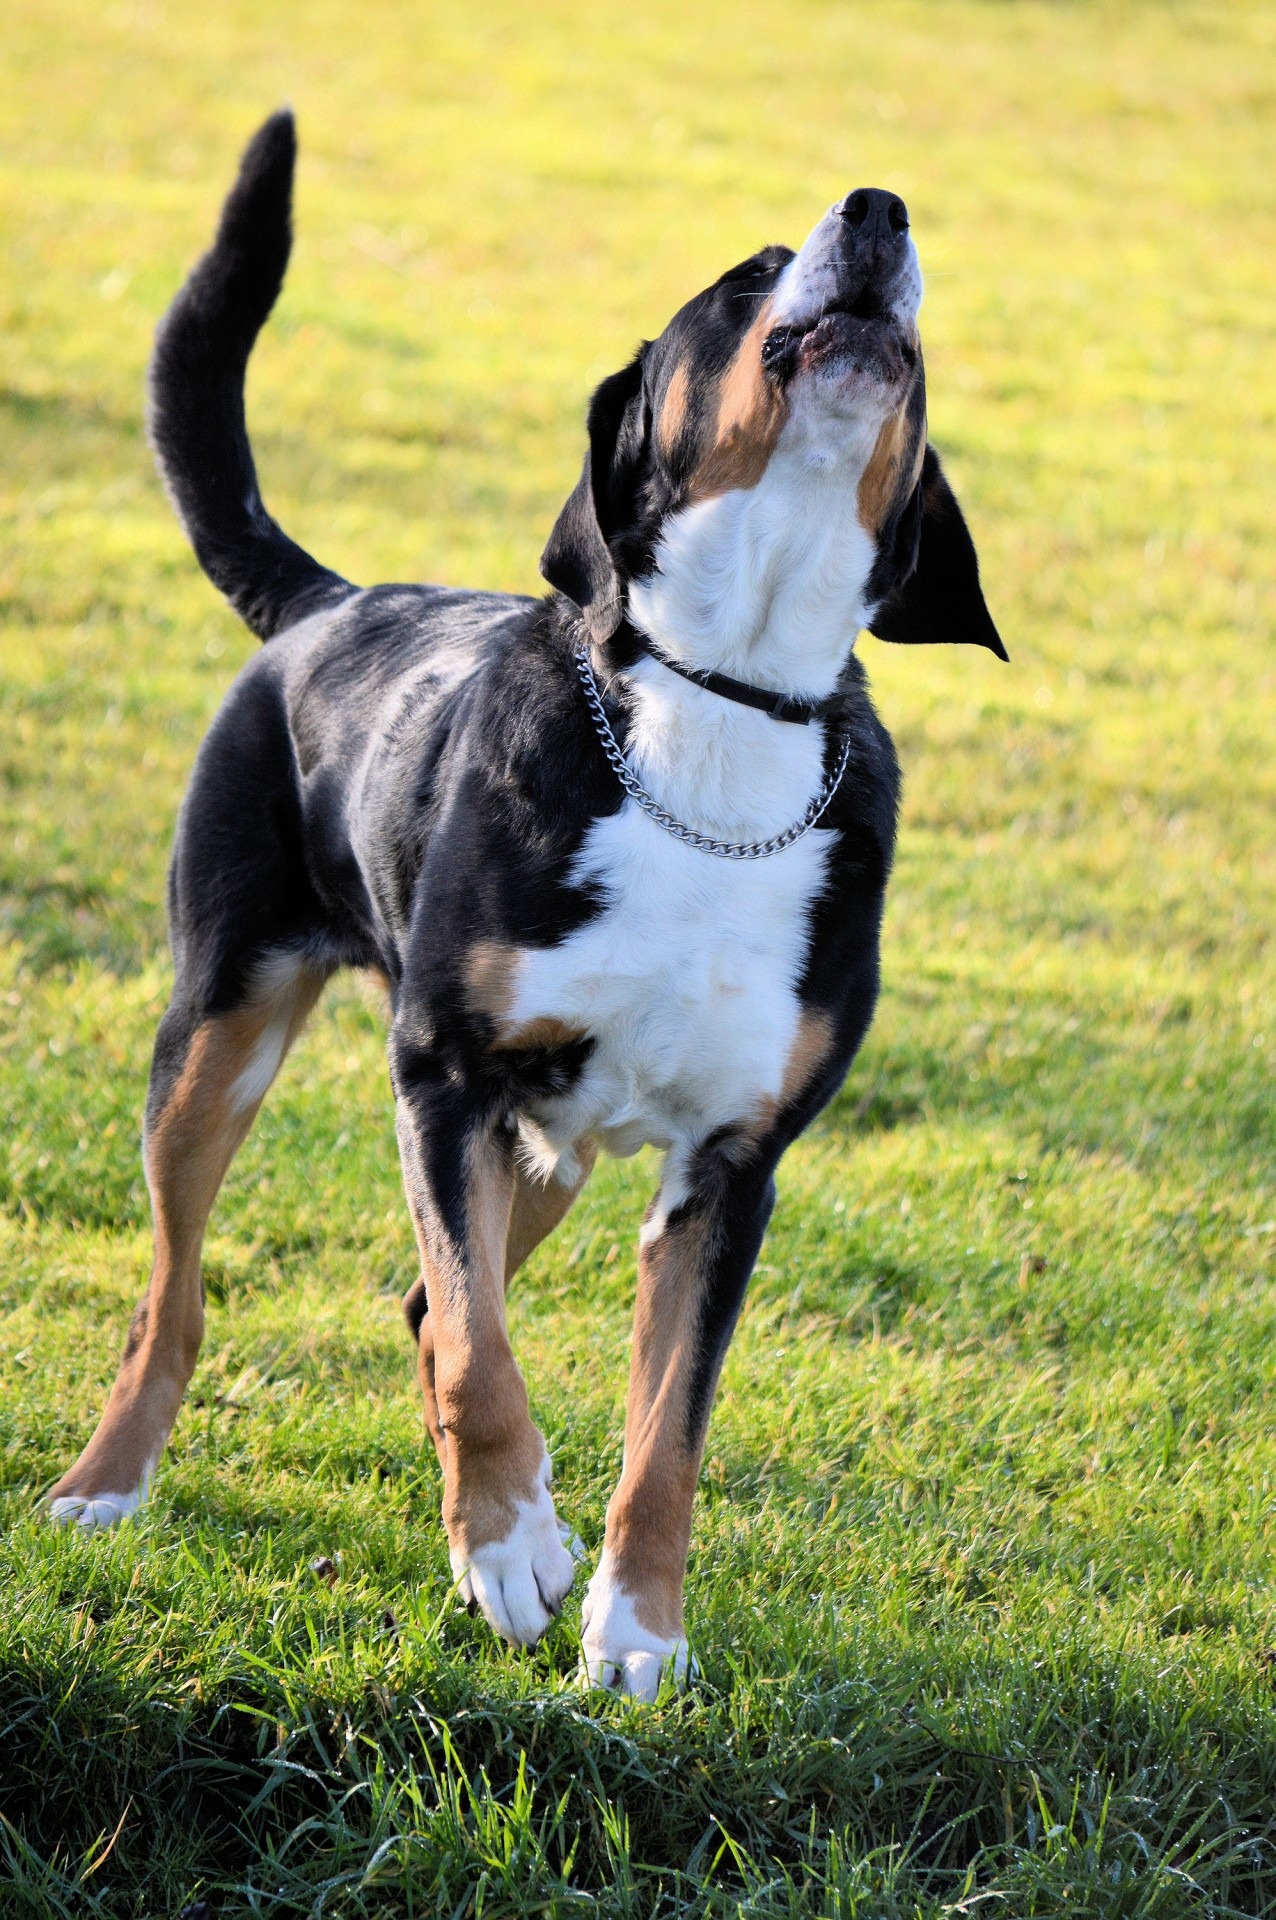
grass, puppy, dog, animal, canine, pet, fur, young, mammal, outdoors, vertebrate, domestic, adorable, yard, guard, dog breed, doggy, dog like mammal